Bamileke people

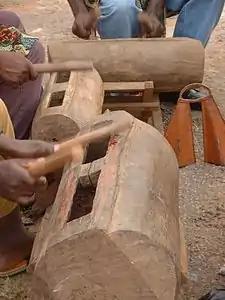

The Bamileke trace their ancestry, inheritance and succession through the male line, and children belong to the fondom of their father. After a man's death, all of his possessions typically go to a single, male heir. Polygamy (more specifically, polygyny) is practiced, and some important individuals may have literally hundreds of wives. Marriages typically involve a bride price to be paid to the bride's family.